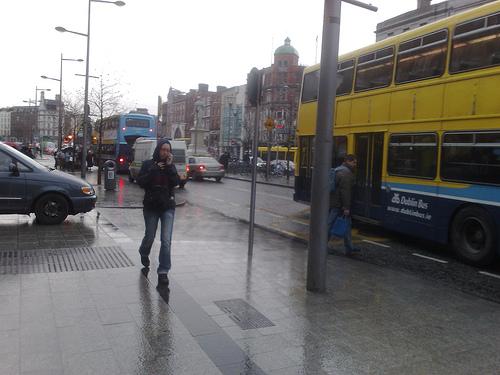
Weather: rain or strom